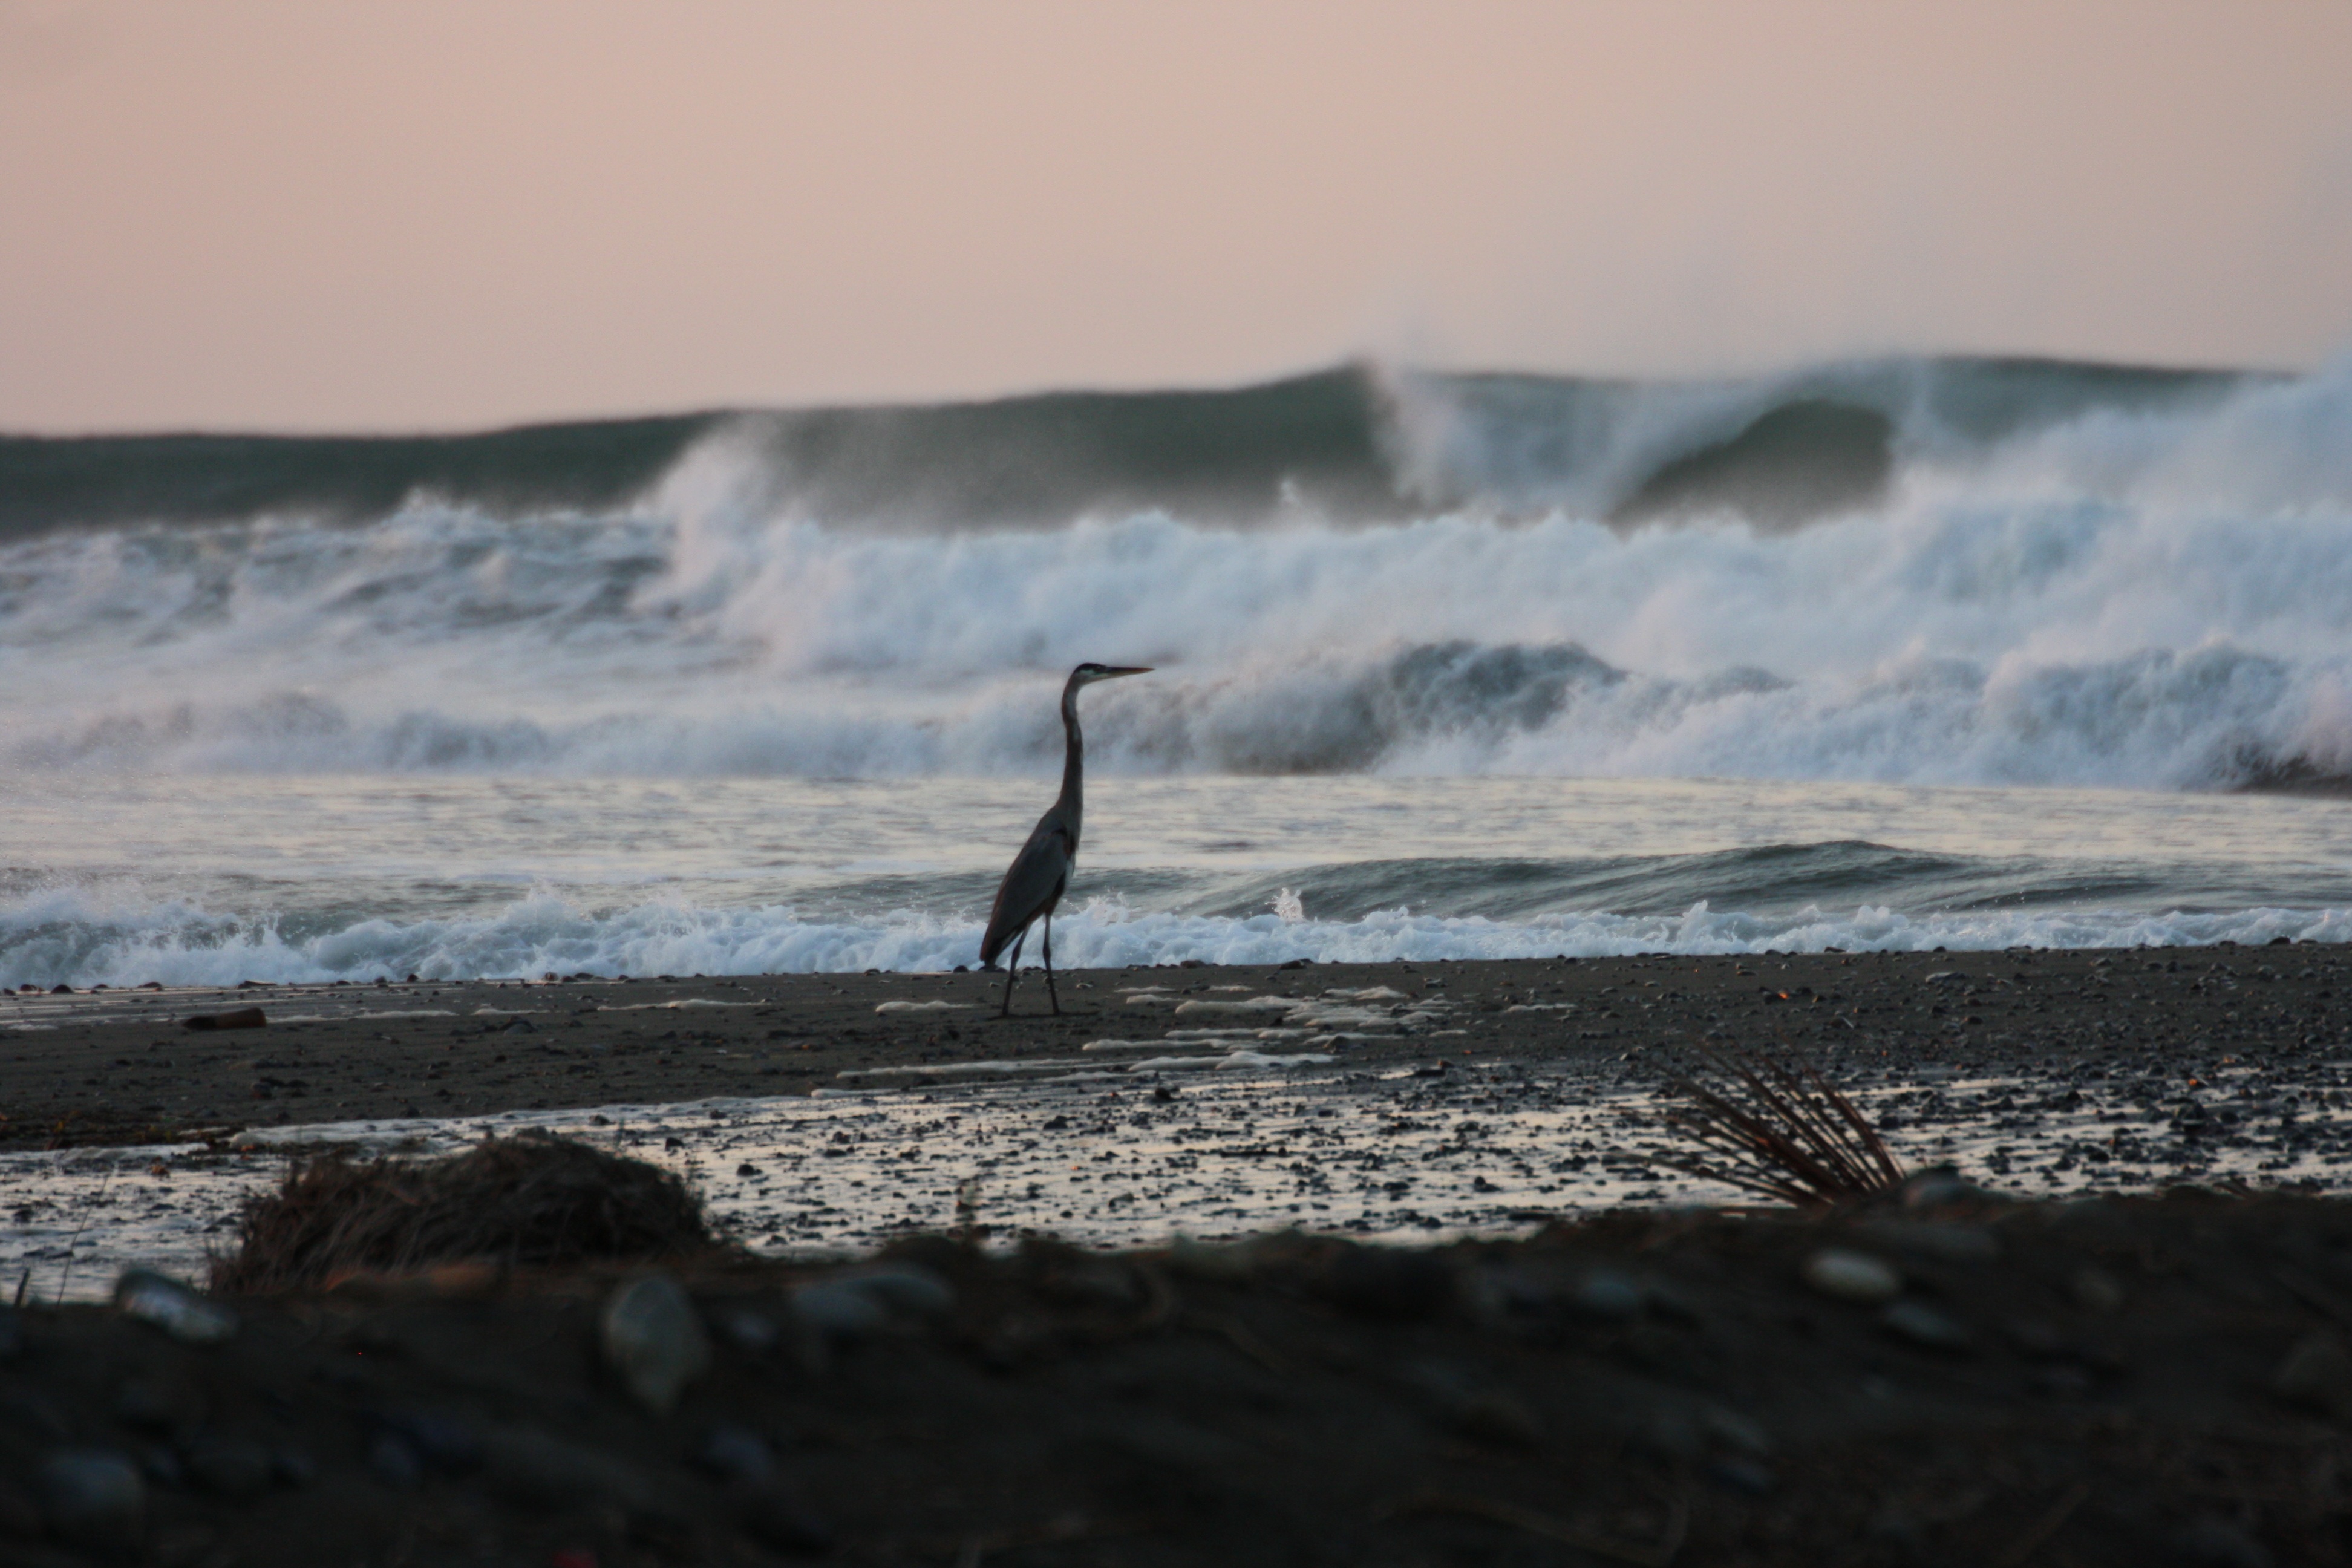
beach, sea, coast, nature, sand, rock, ocean, horizon, bird, shore, wave, wind, seabird, surfing, bay, material, body of water, heron, wind wave